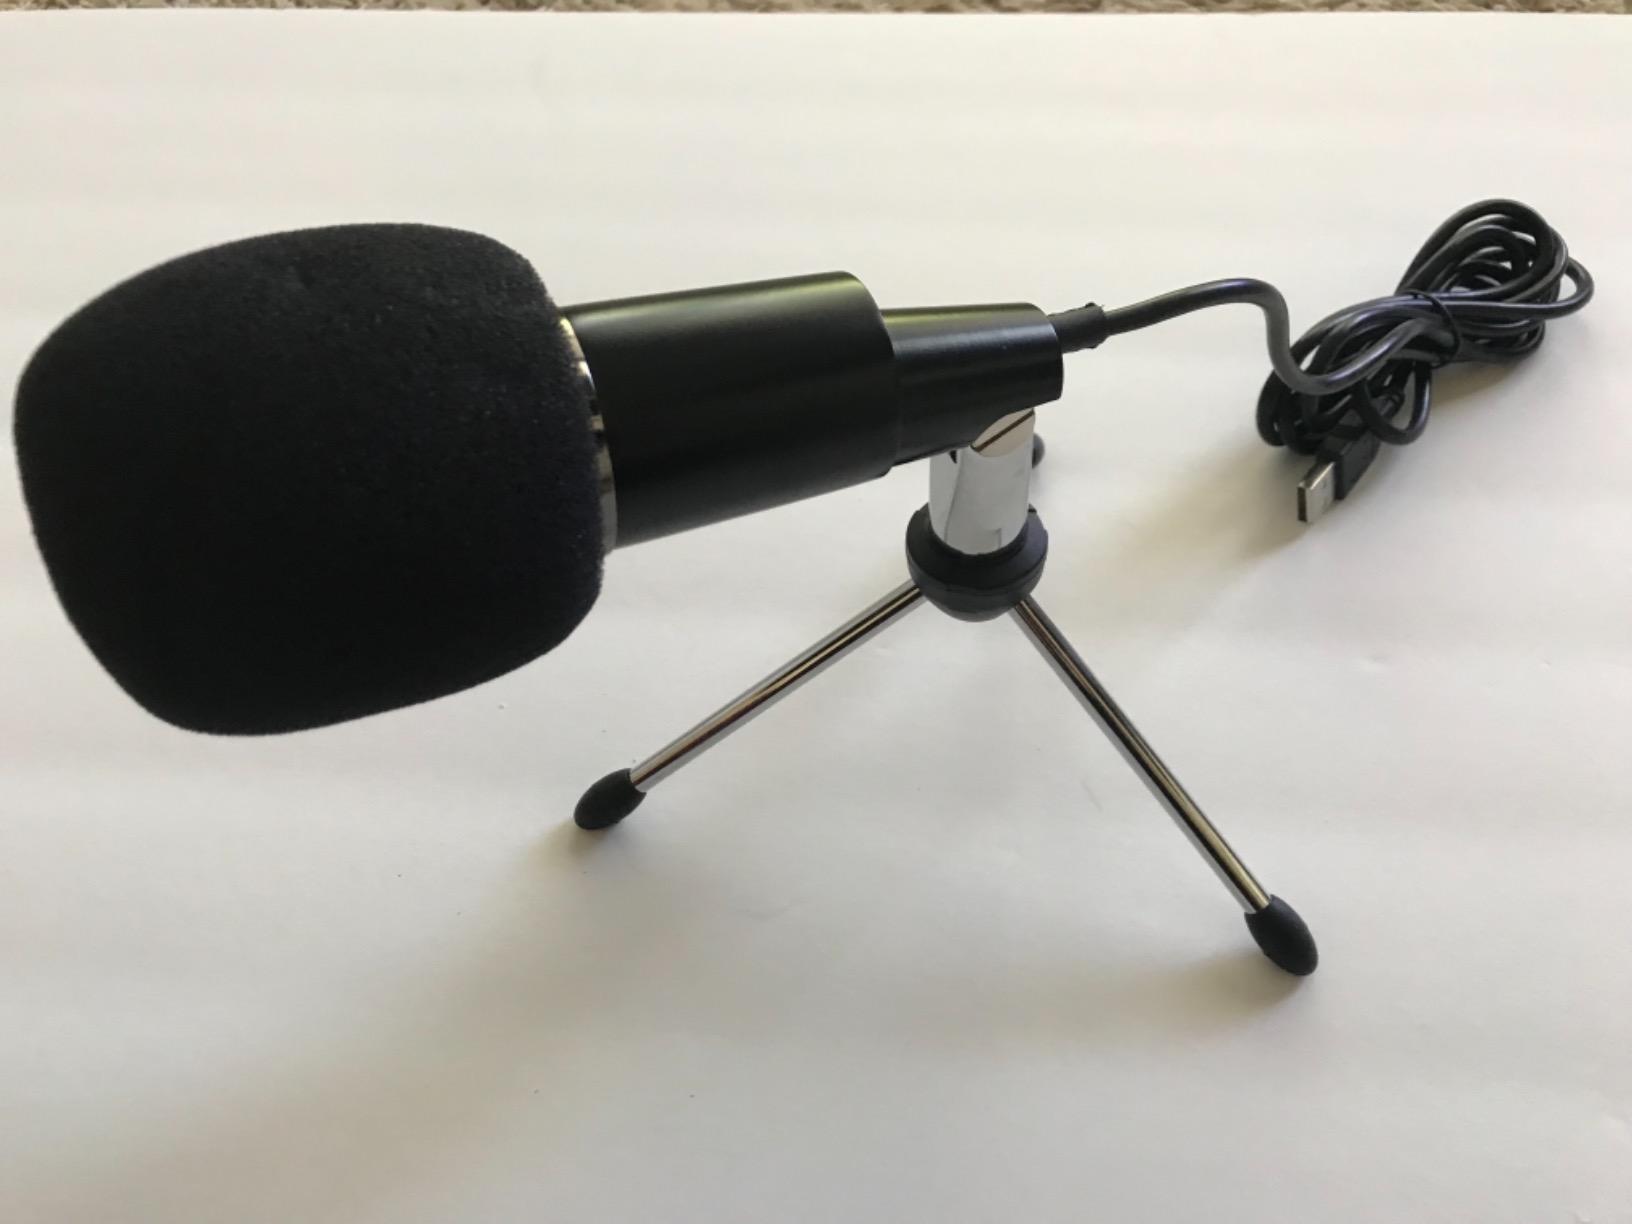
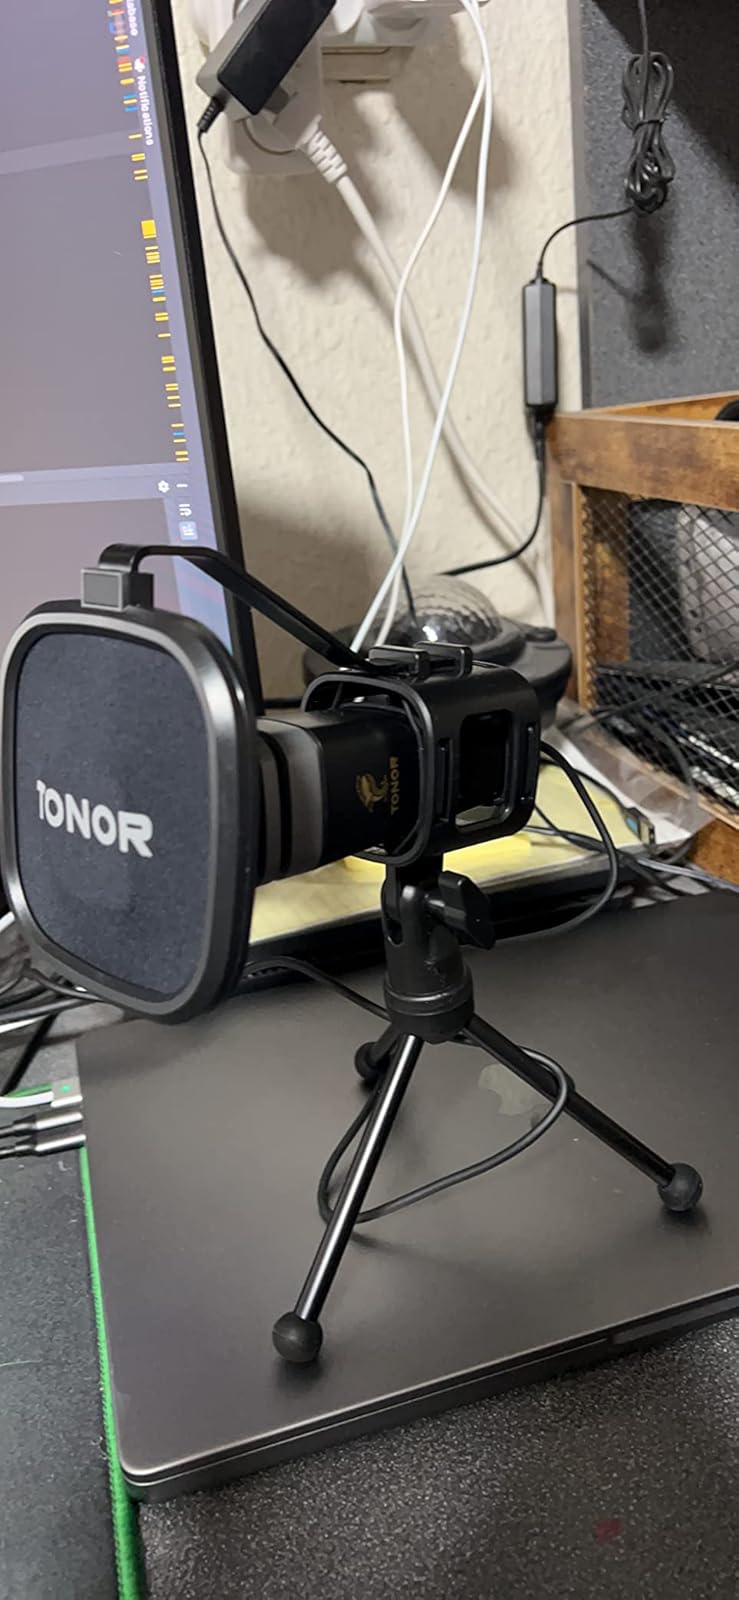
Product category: microphone
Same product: no